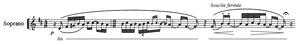
Lahore - vocalise
Les Quatre poèmes hindous constituent un ensemble de mélodies de Maurice Delage pour soprano et ensemble de musique de chambre à deux flûtes, hautbois, deux clarinettes, harpe et quatuor à cordes. L'œuvre porte parfois le numéro d'op.3, dans le catalogue des œuvres du compositeur.